Young Bond

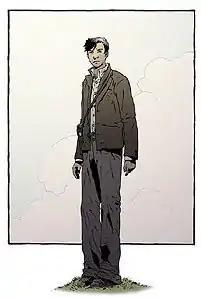
Illustration of a young James Bond by Kev Walker

Young Bond is a series of young adult spy novels featuring Ian Fleming's secret agent James Bond as a young teenage boy attending school at Eton College in the 1930s. The series, written by Charlie Higson, was originally planned to include only five novels; however, after the release of the fifth novel "By Royal Command", Higson considered the possibility of a second series. In October 2013 it was confirmed that a second series of four novels was in development, with the first novel "Shoot to Kill" released in November 2014, but it was penned by Steve Cole while Higson continued work on his young adult zombie series, "The Enemy".